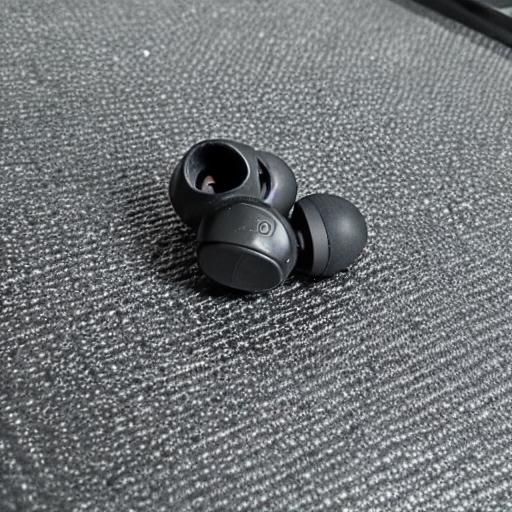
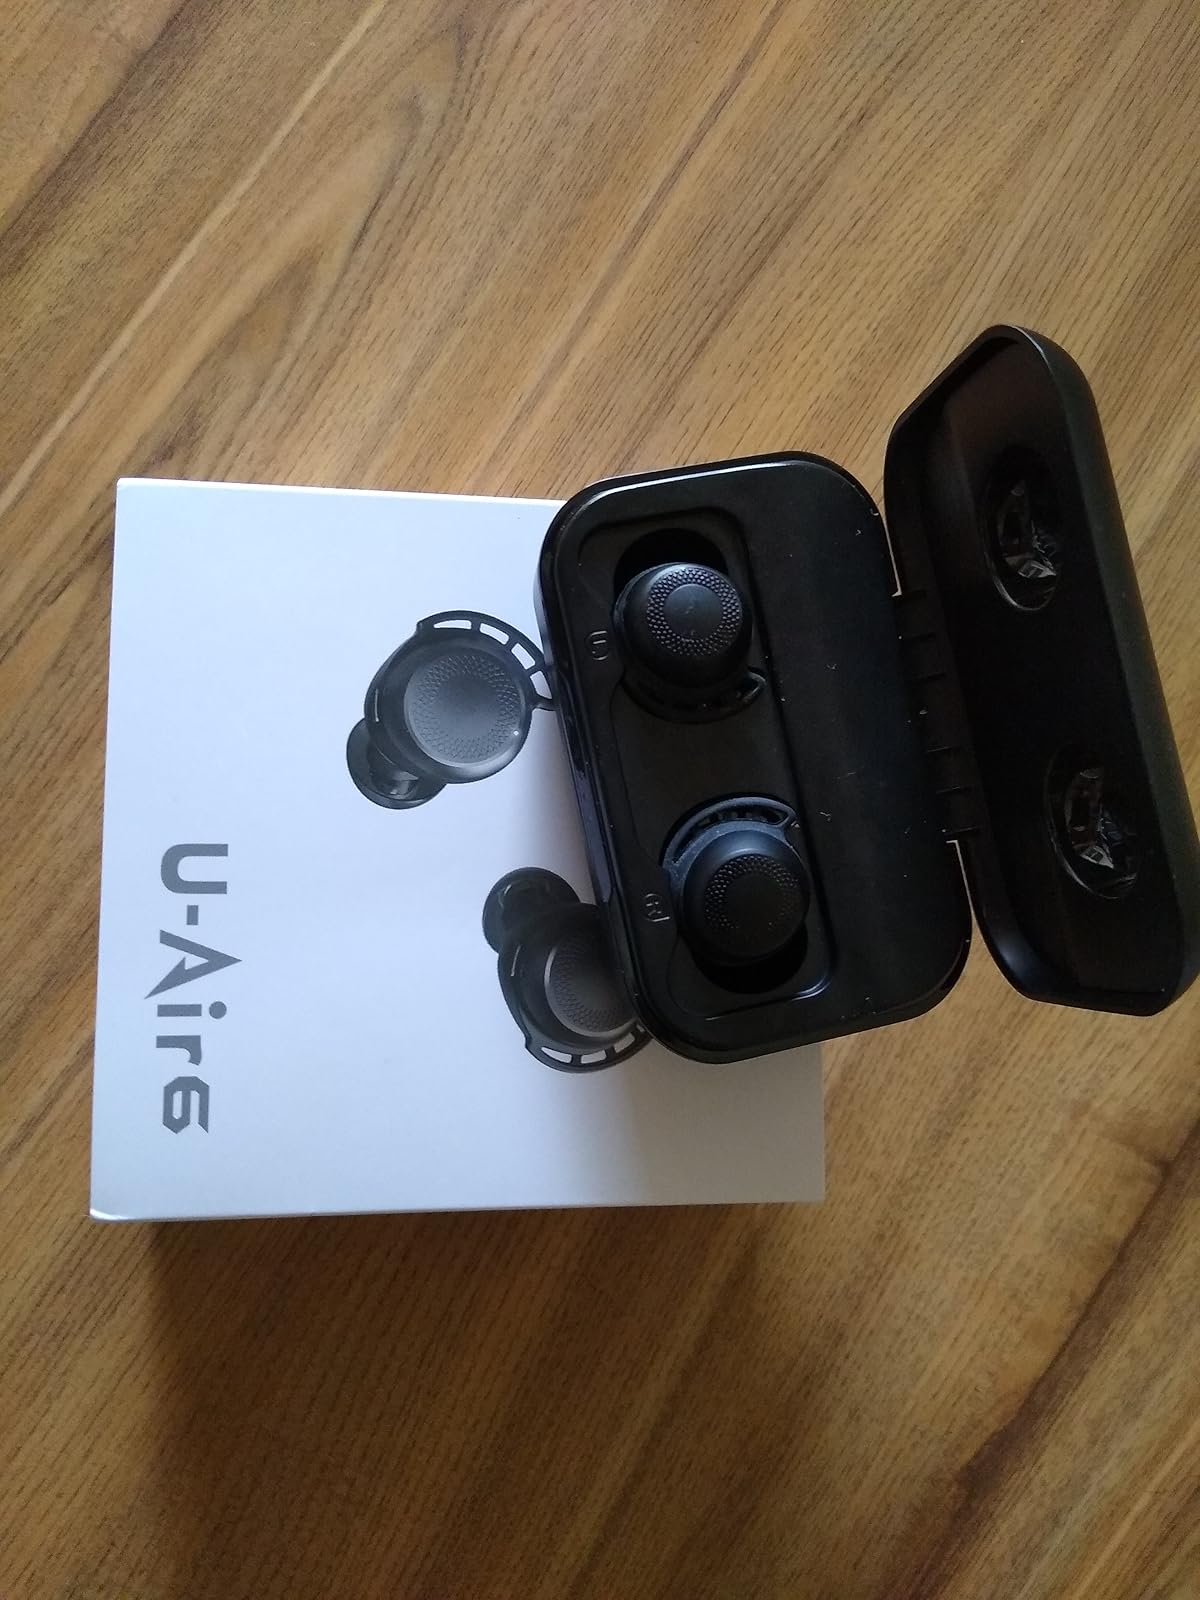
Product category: earbuds
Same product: no